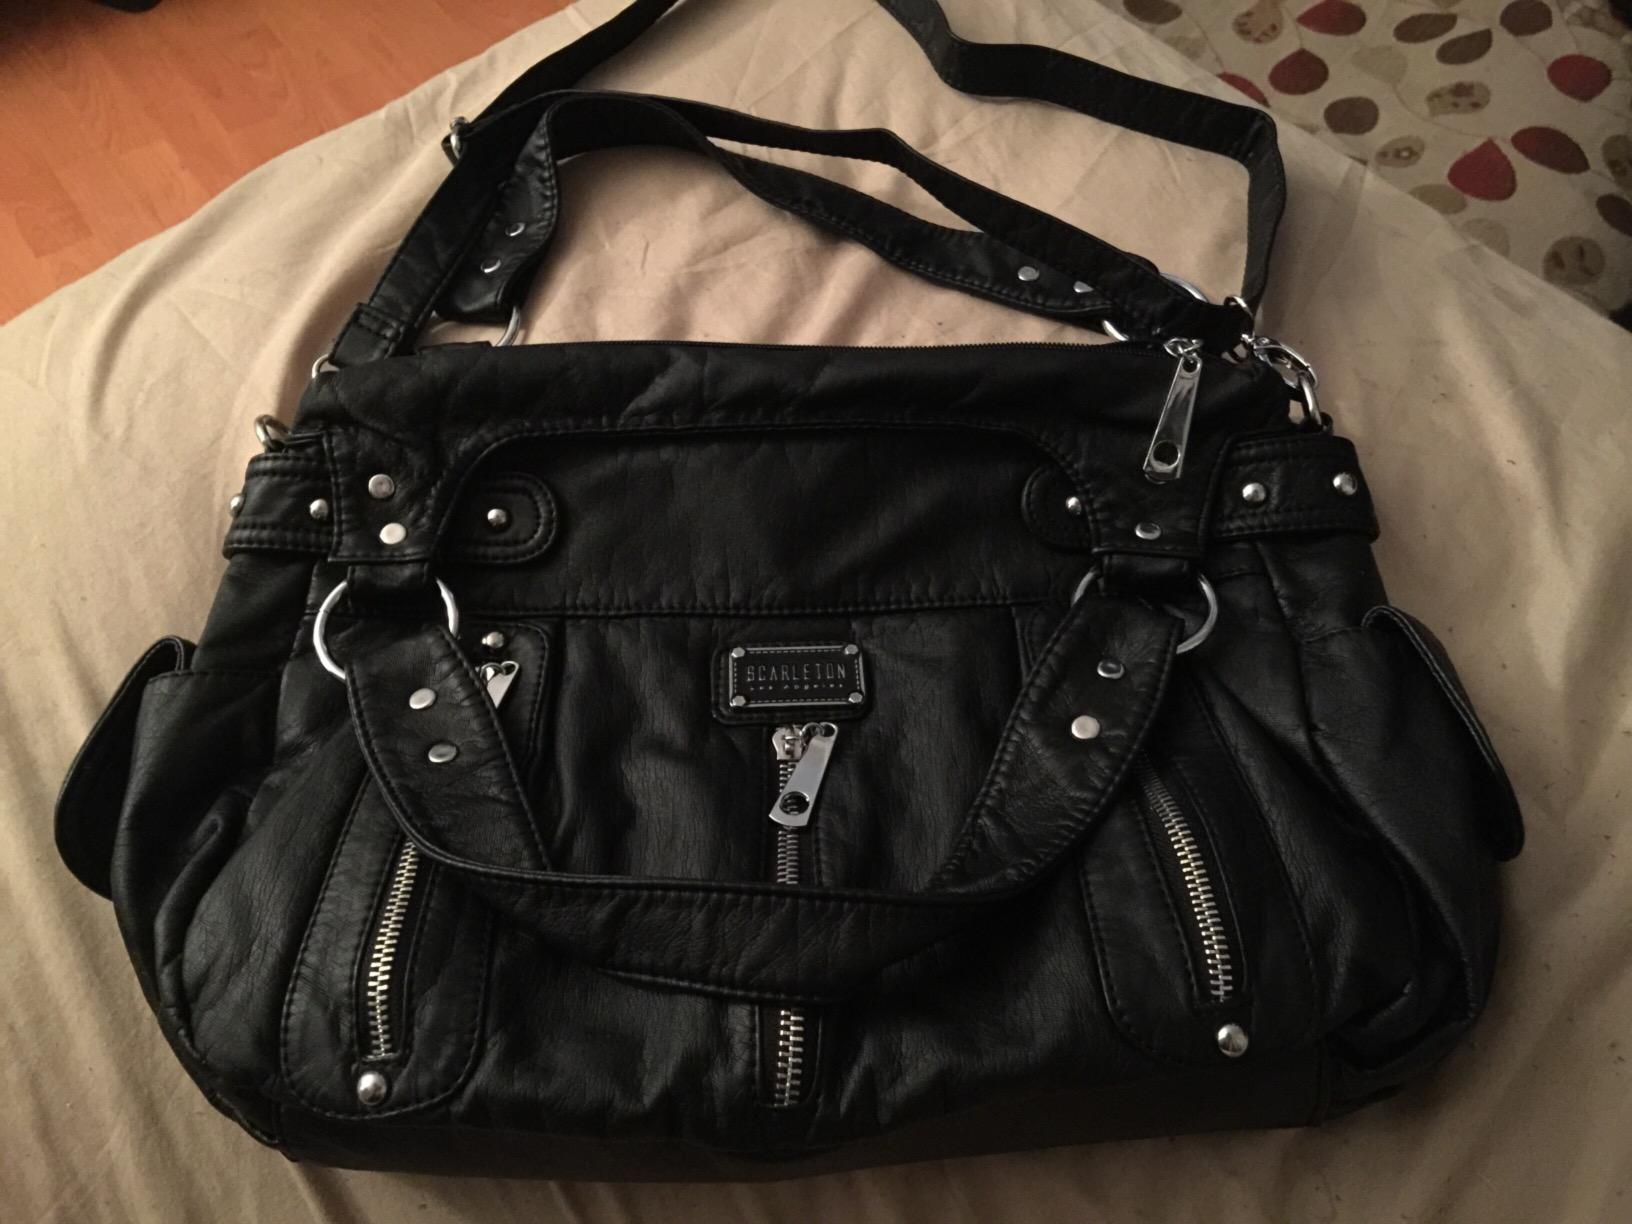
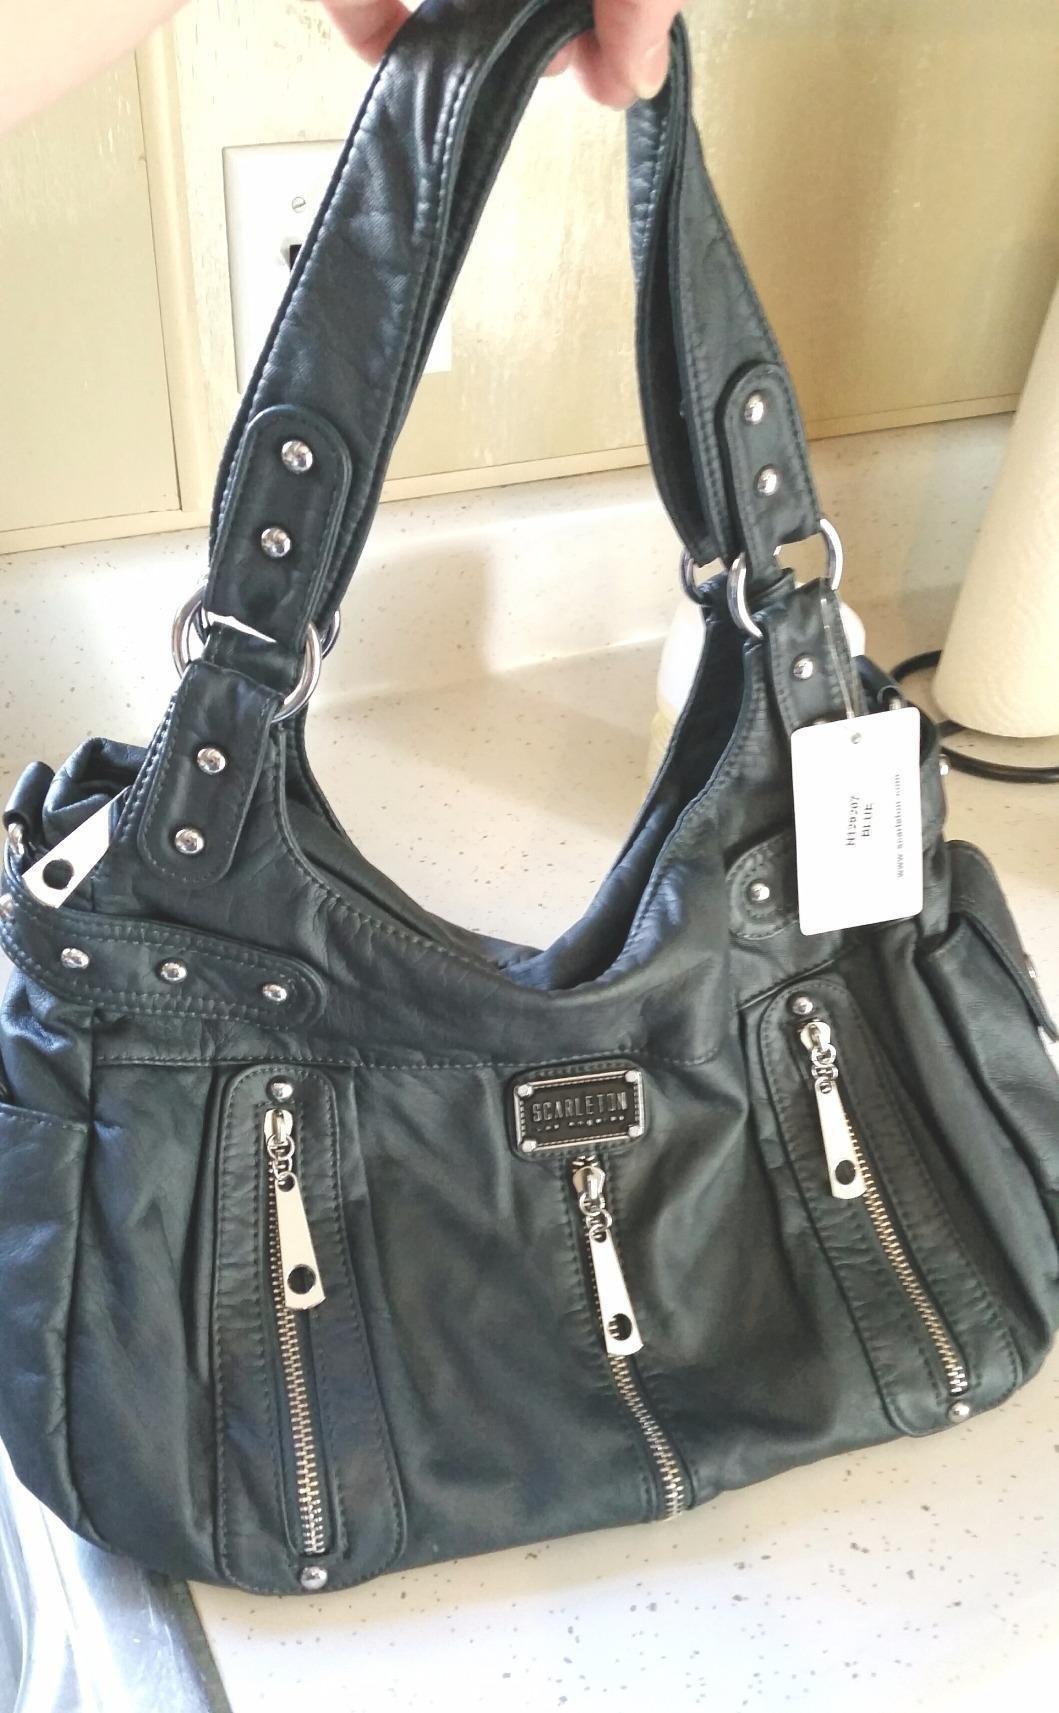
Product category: accessories_handbag
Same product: no